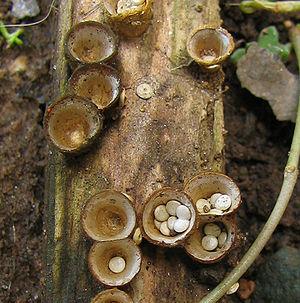
Le sporophore, appelé aussi sporocarpe ou autrefois carpophore, est l'appareil reproducteur des champignons dits supérieurs. C'est, dans le langage populaire et littéraire, l'organe de la « fructification » du champignon et pas seulement du mycélium des champignons. Il contient les sporocystes qui se différencient dans l'hyménium et qui produisent par reproduction sexuée des méiospores, sous diverses formes.